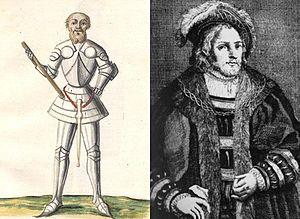
Louis VII, duc de Bavière-Ingolstadt (à gauche) et son cuosin Henri XVI, duc de Bavière-Landshut (à droit).